Dave Concepción

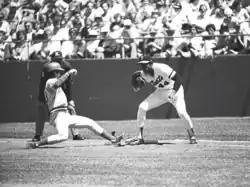
Willie McCovey attempts to tag out Concepción at first base in McCovey's final game at Candlestick Park, 1980

Concepción returned in 1974 and played 160 games. He enjoyed his best overall season, batting .281, with 14 home runs and 82 RBI, as well as winning his first of five Gold Glove Awards.